Oass

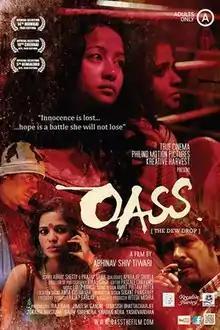
Film poster

Oass ("The Dew Drop") is a 2012 Bollywood film directed by Abhinav Shiv Tiwari with Dibya Chhetri, Priyanka Bose and Yashpal Sharma in the lead roles.